Huemul Island

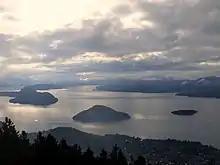
View of Huemul Island in the center of the lake with the adjacent Gallinas islet

Huemul Island is an island in the Nahuel Huapi Lake, off the shore of San Carlos de Bariloche, a city in the province of Río Negro, Argentina, at . It derives its name from the Mapuche chief Güemul, whose tribe inhabited the area. Considered a historical and ecological tourist attraction, it has recently been conceded to the municipality of Bariloche after licitations with the government of Río Negro.